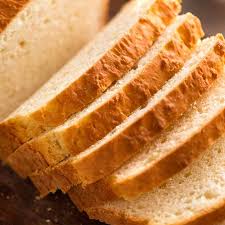
Waste category: biological